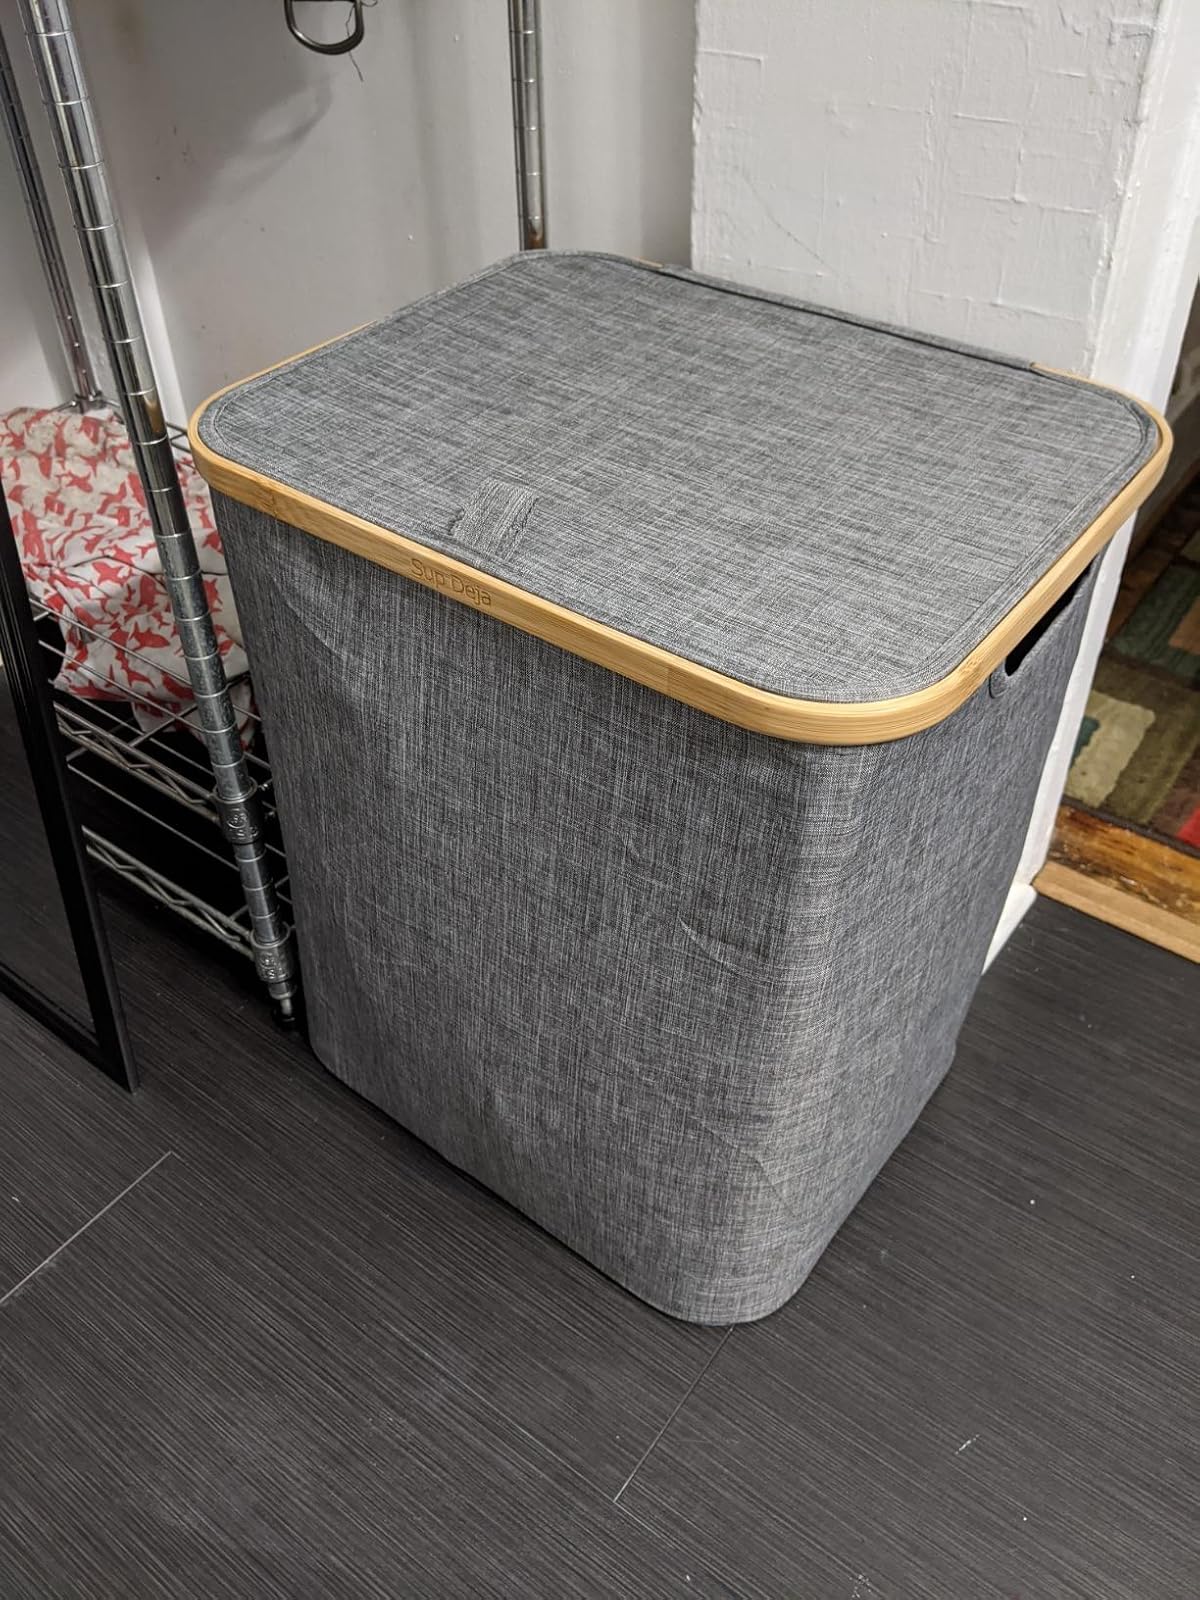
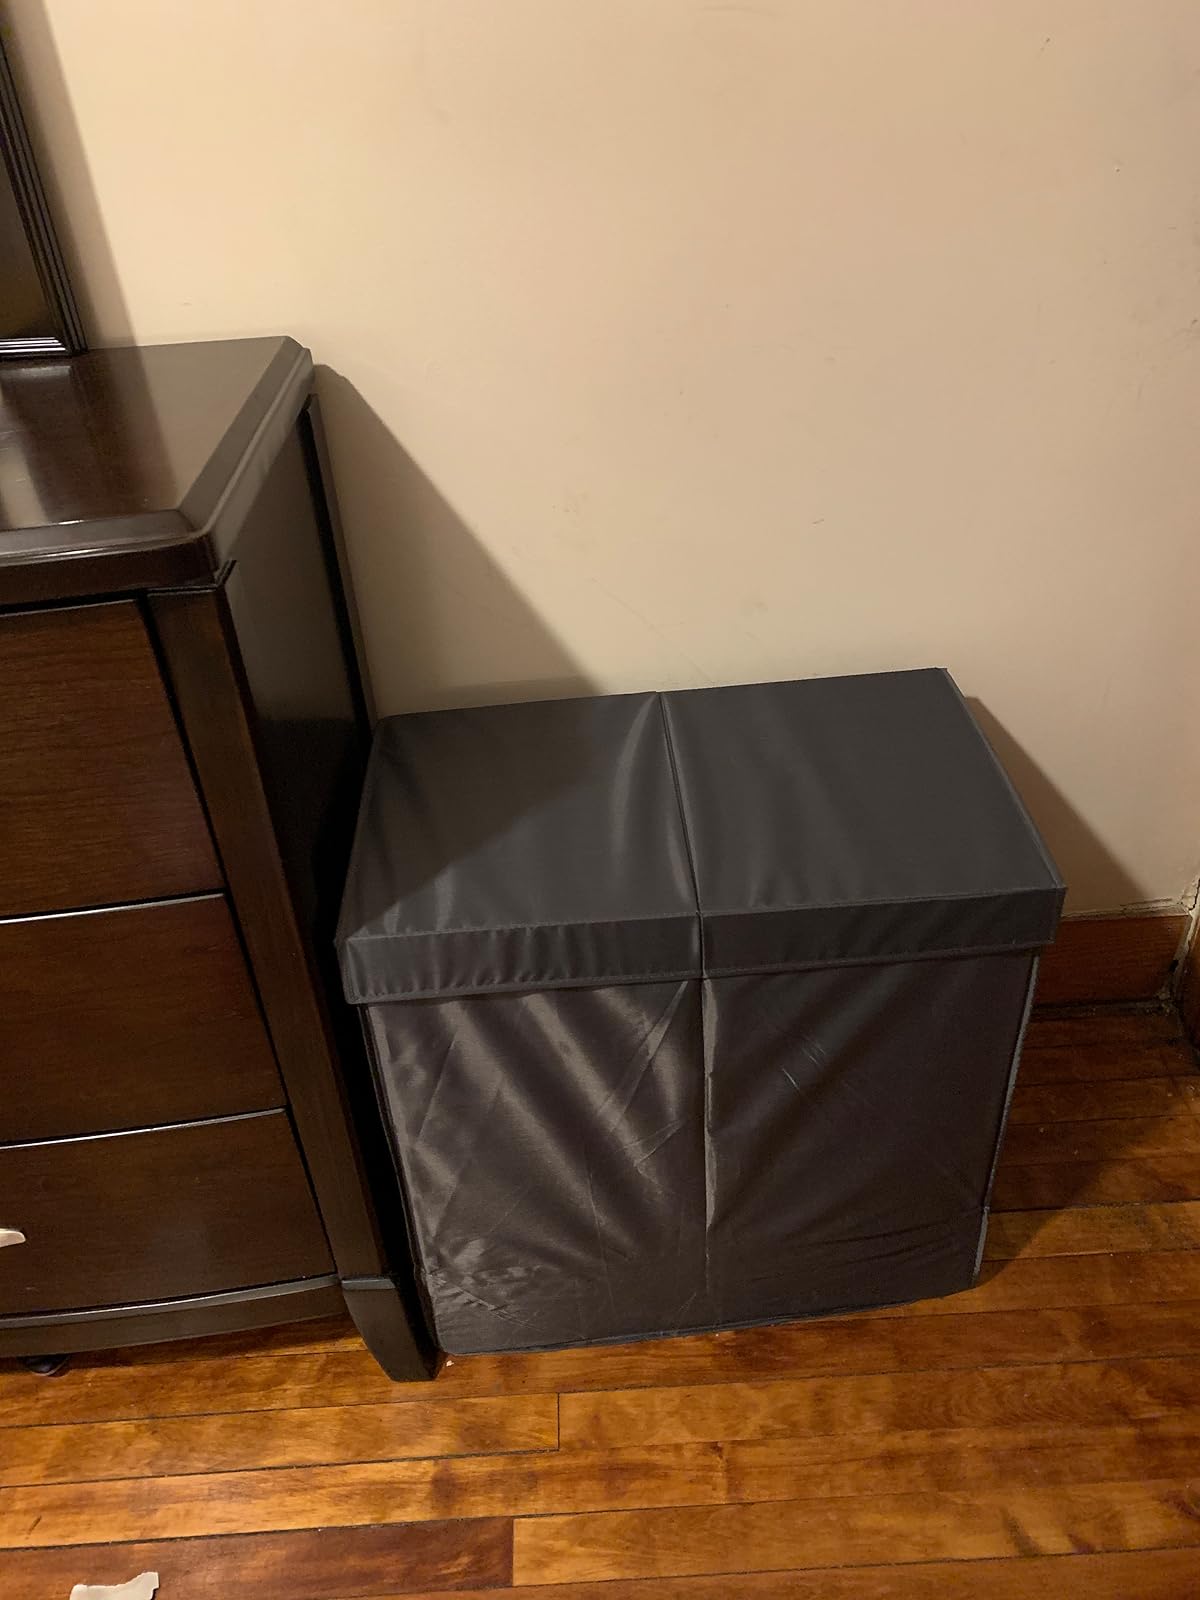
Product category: items_hamper
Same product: no